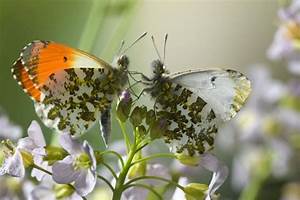
Label: farfalla